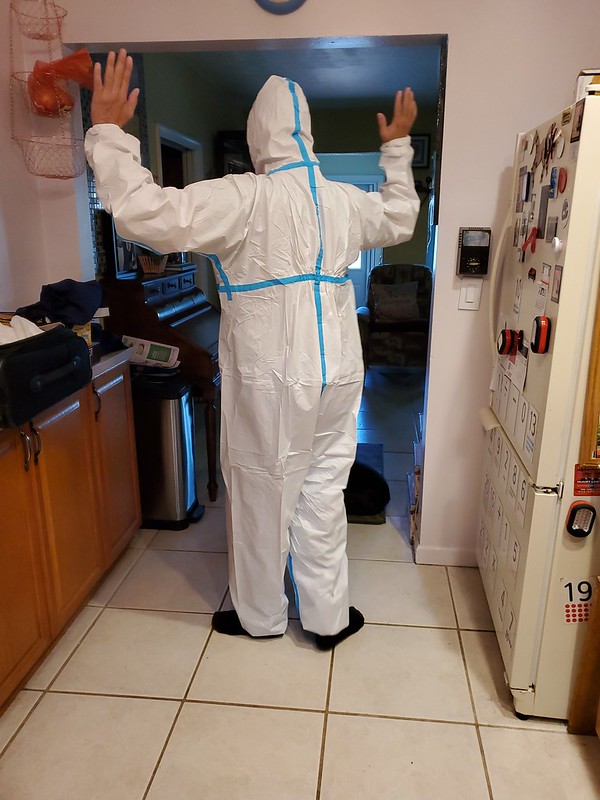
Objects detected:
Coverall